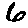
Label: 6